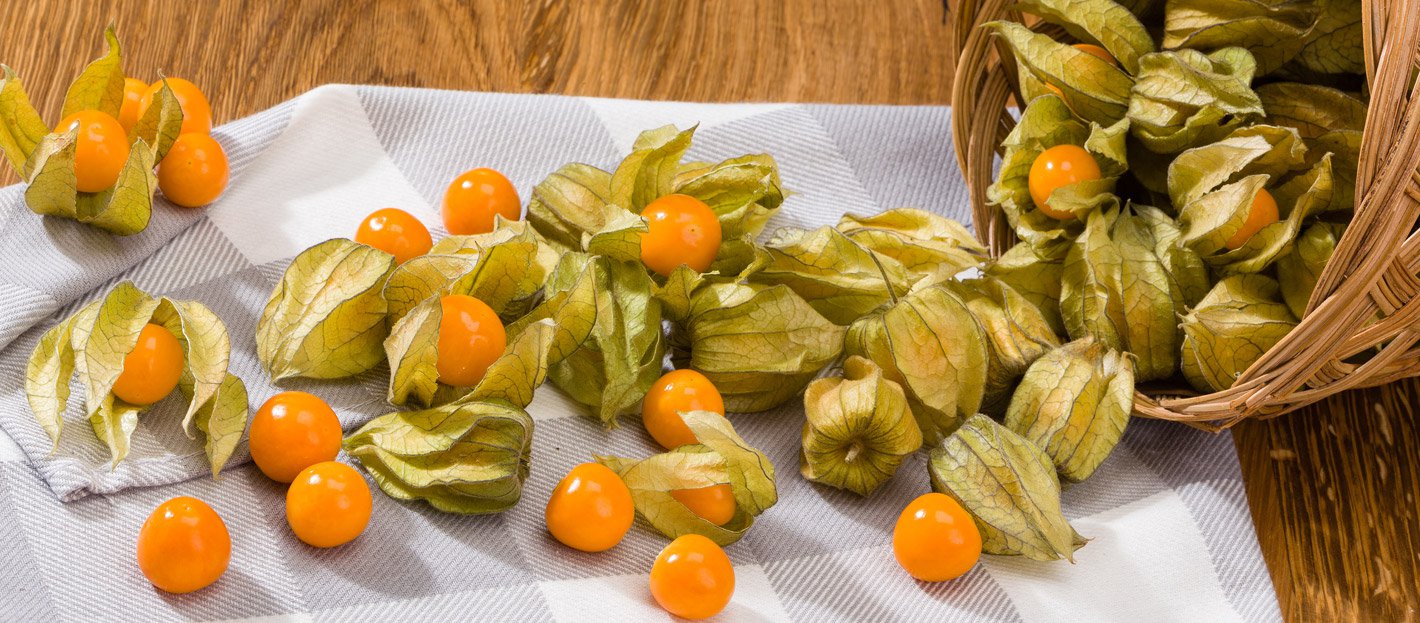
Label: Orange